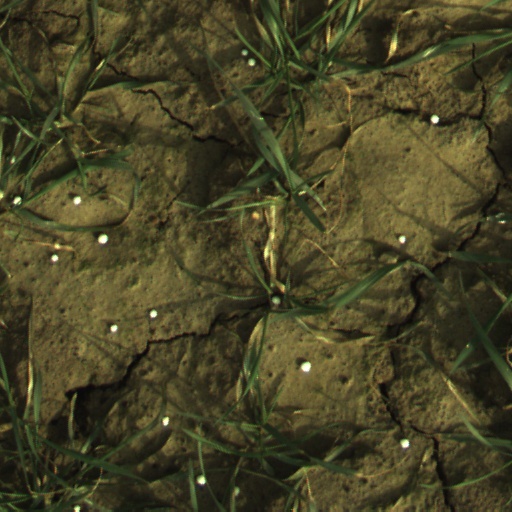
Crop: wheat